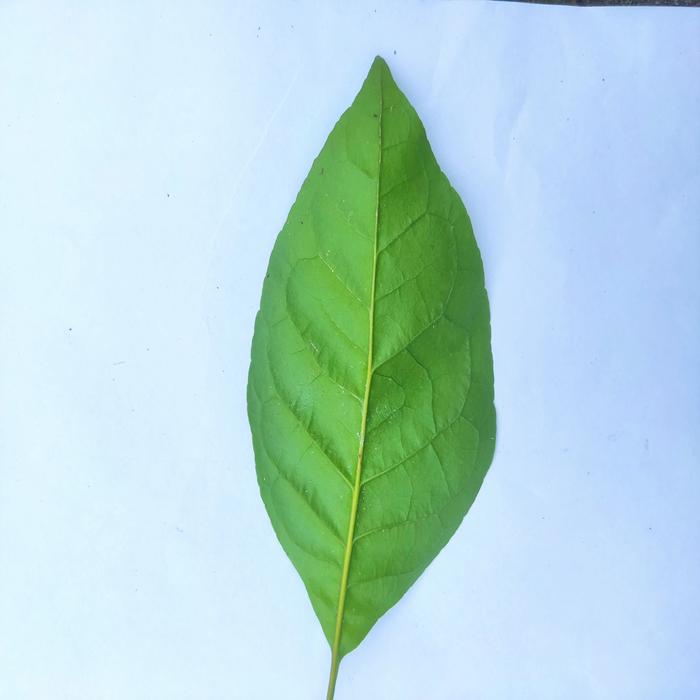
Crop: Aegle Marmelos
Leaf condition: Healthy_Leaf